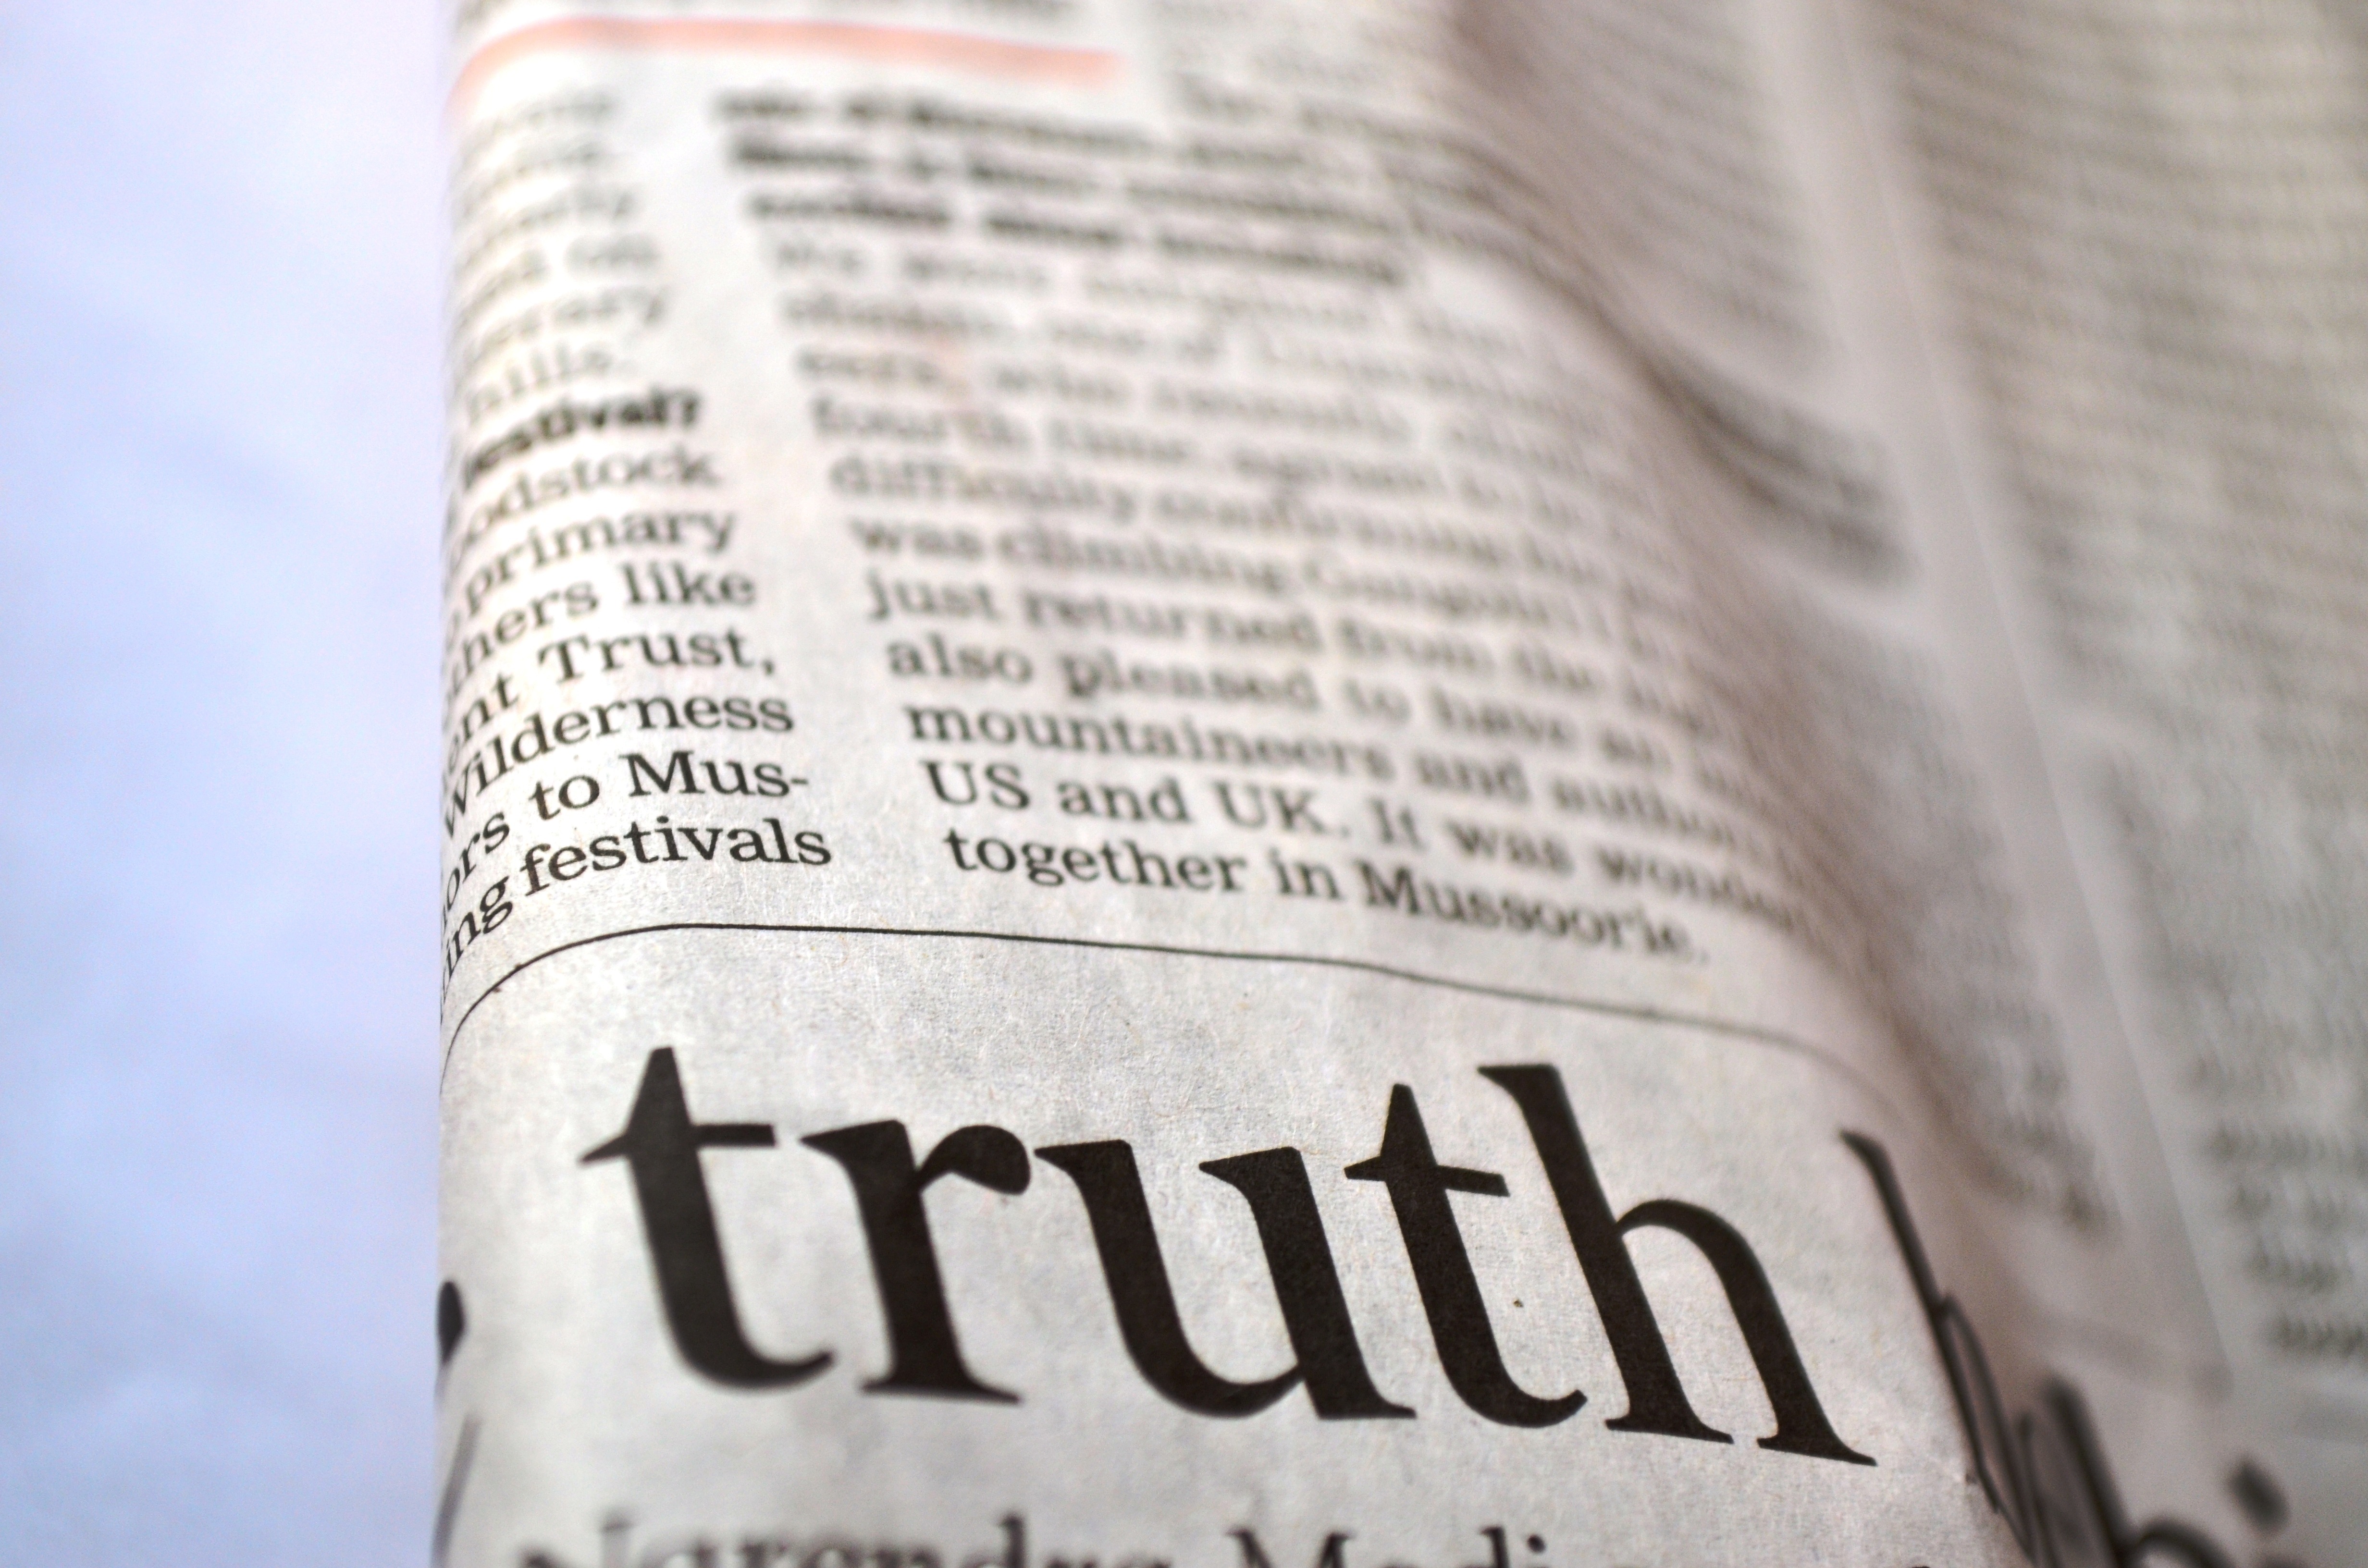
word, newspaper, drink, paper, page, label, close up, brand, text, message, truth, information, news, printed, wisdom